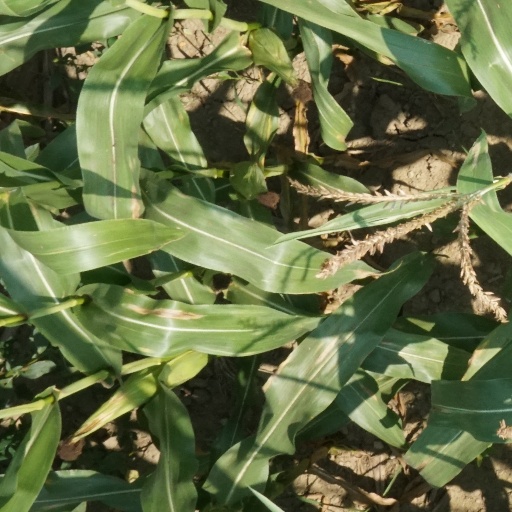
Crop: maize; corn